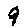
Label: 9